Gesture drawing

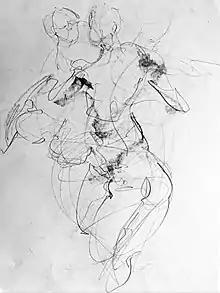
Gesture drawing of a live model (two poses on the same page)

A gesture drawing is a laying in of the action, form, and pose of a model/figure. Typical situations involve an artist drawing a series of poses taken by a model in a short amount of time, often as little as 10 seconds, or as long as 5 minutes. Gesture drawing is often performed as a warm-up for a life drawing session, but is a skill that may be cultivated for its own sake.